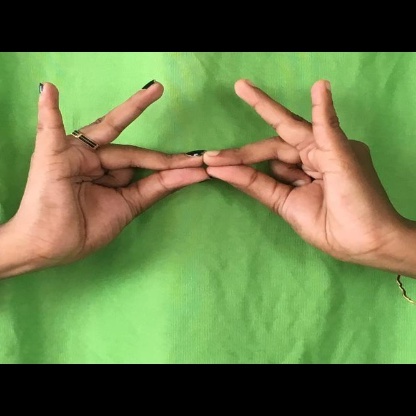
Mudra: Sakata